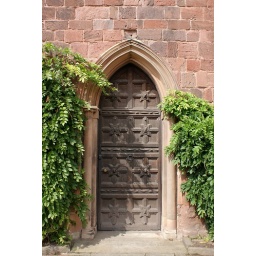
Doorway in the ground floor of the Great Hall.